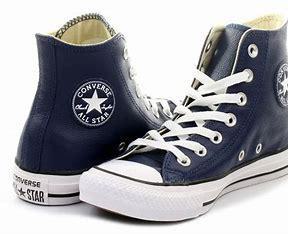
Brand: Converse
Model: Chuck Taylor